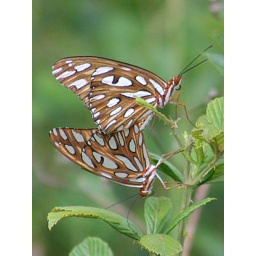
A mating pair of Gulf Fritillary butterflies that I chased all over the yard and across the street with the camera.